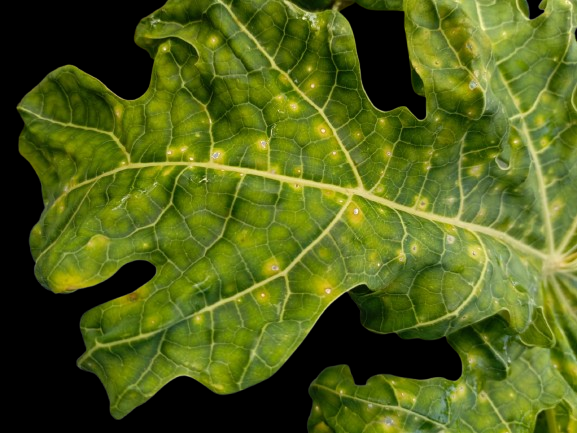
Crop: Papaya
Label: Curled_Yellow_Spot